Kuchaman City

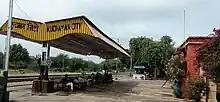
Kuchaman City railway station

Kuchaman has an international standard central bus terminal that connects to major cities in India along with this, the railway station located here provides Kuchaman residents access to all the major railway routes of India.